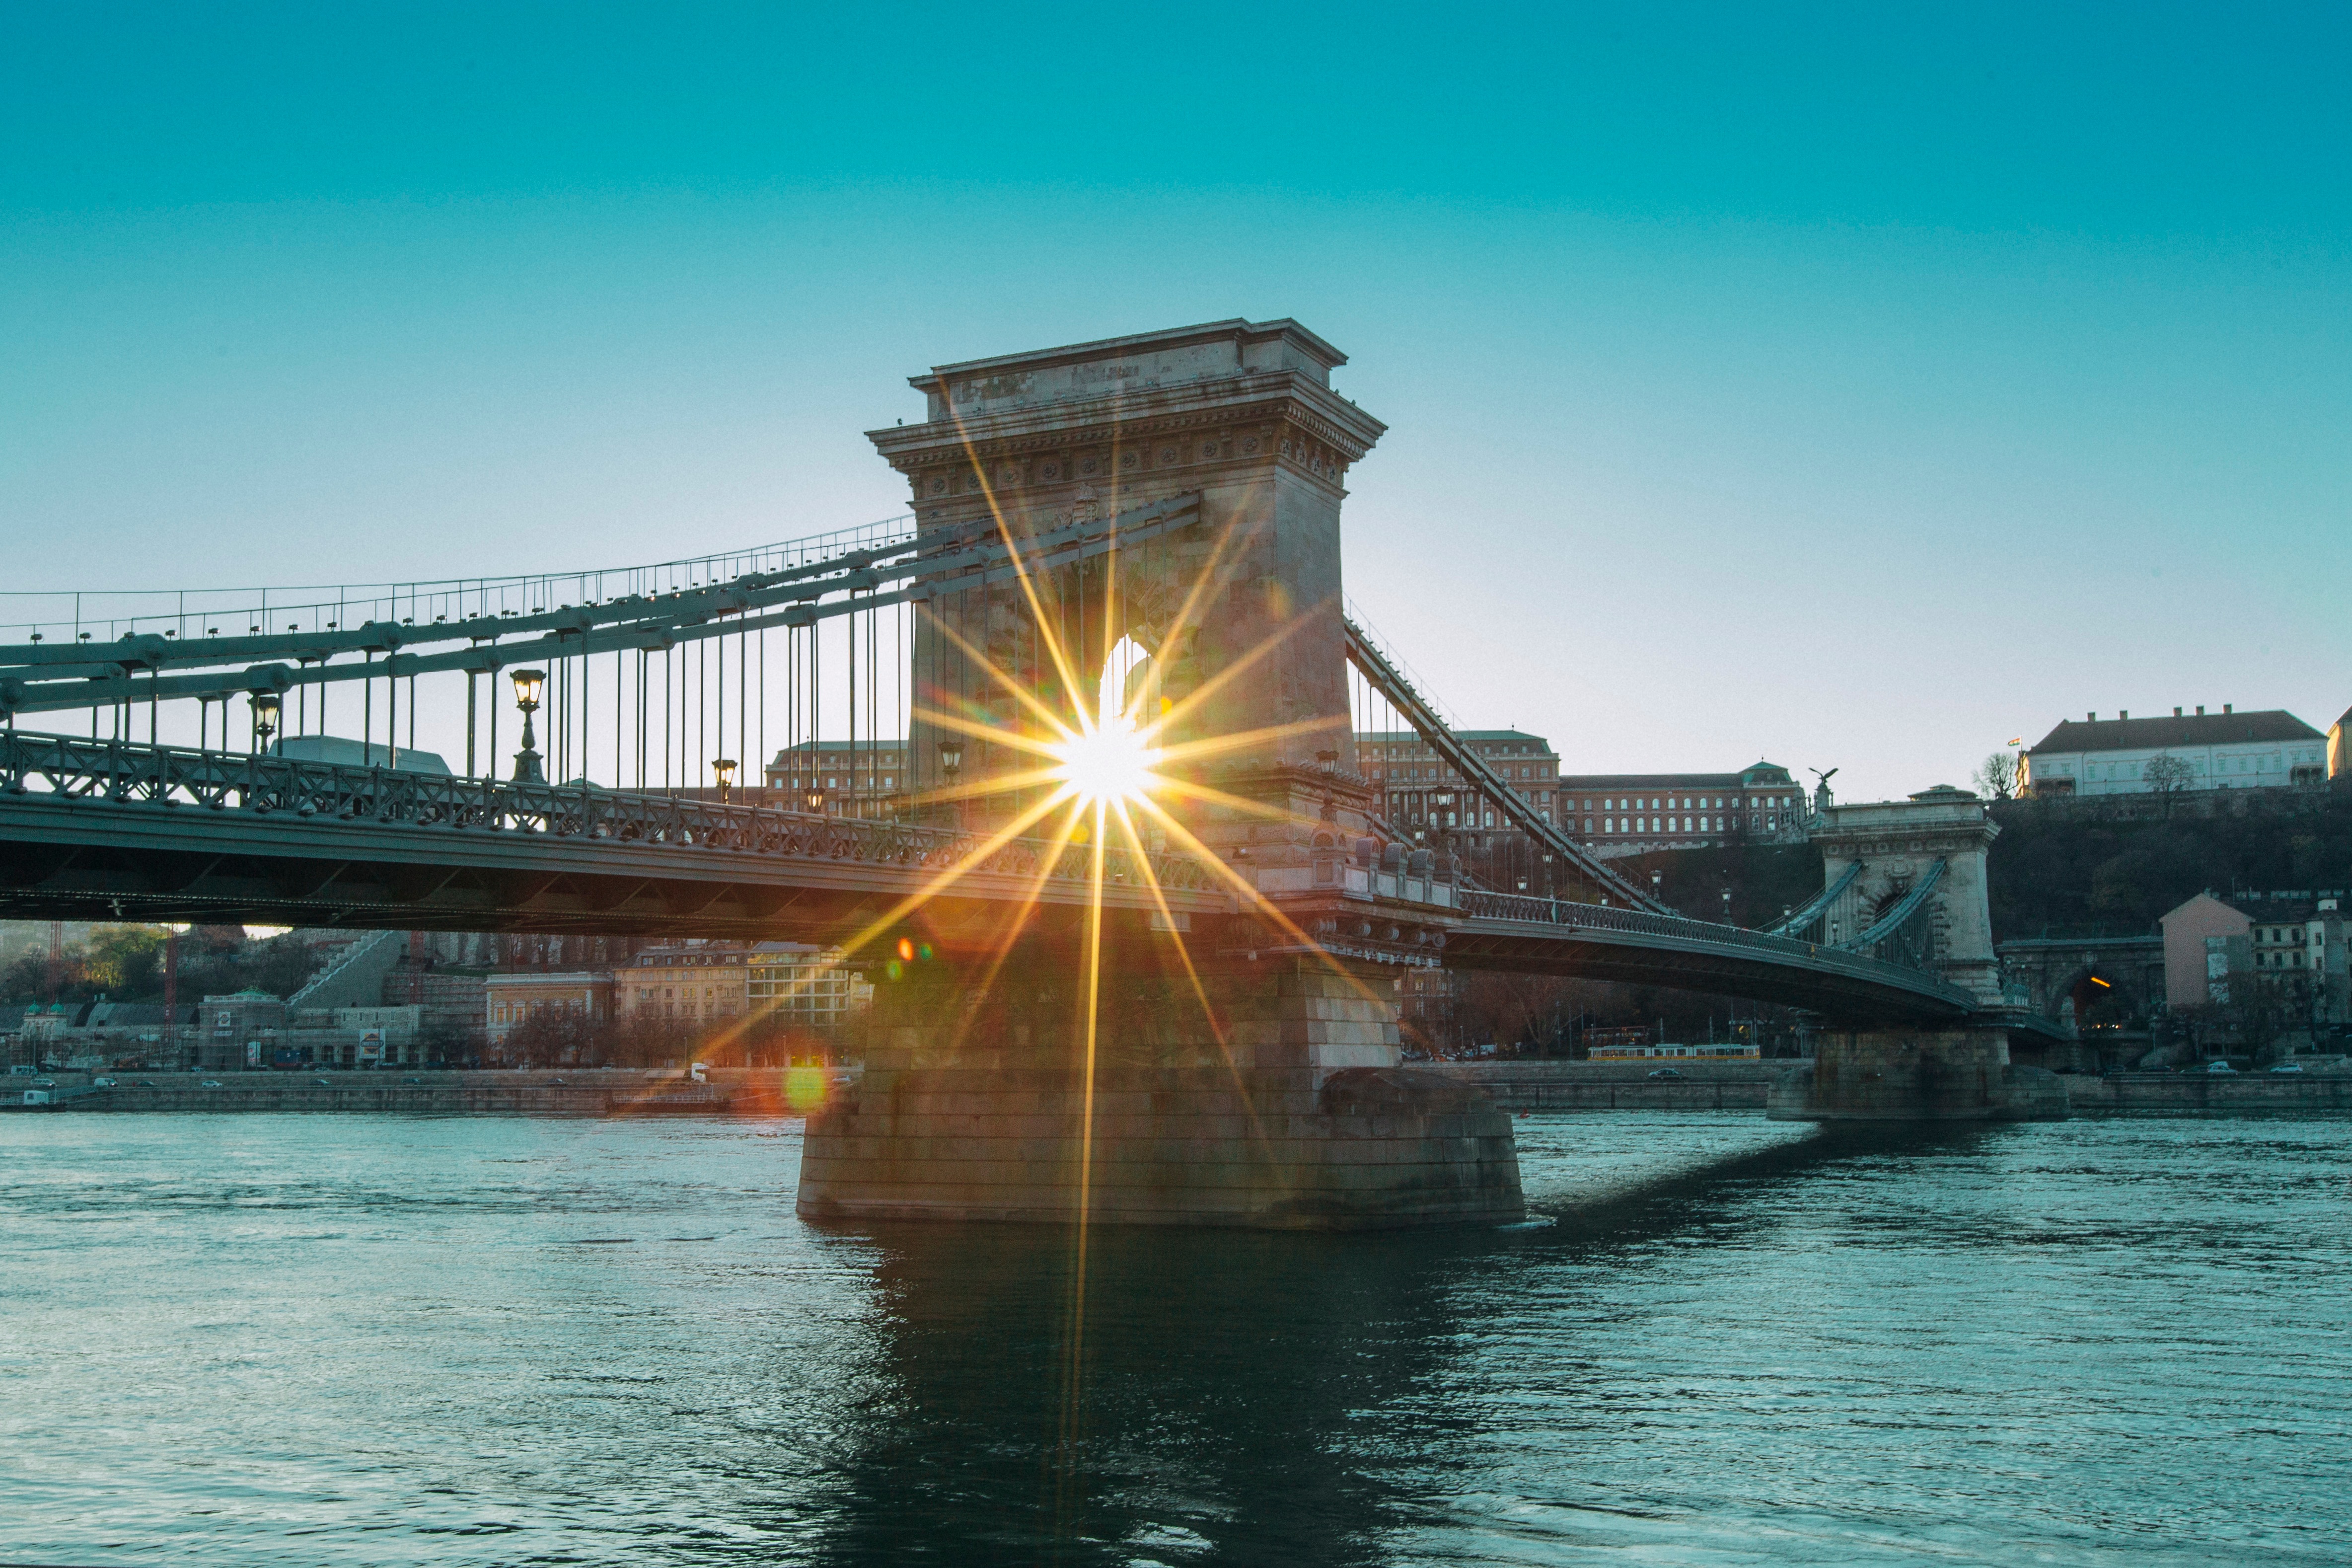
sea, bridge, cityscape, dusk, reflection, landmark